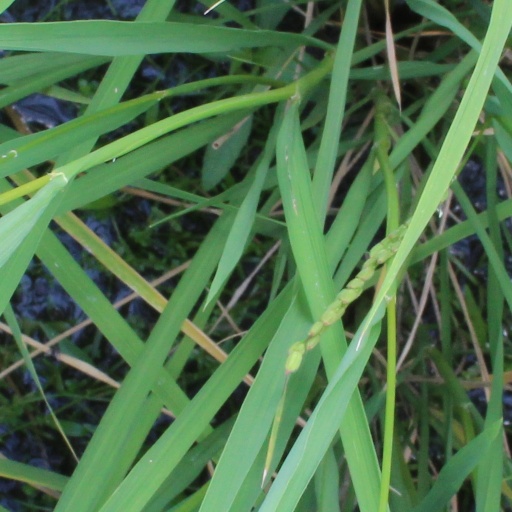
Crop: rice